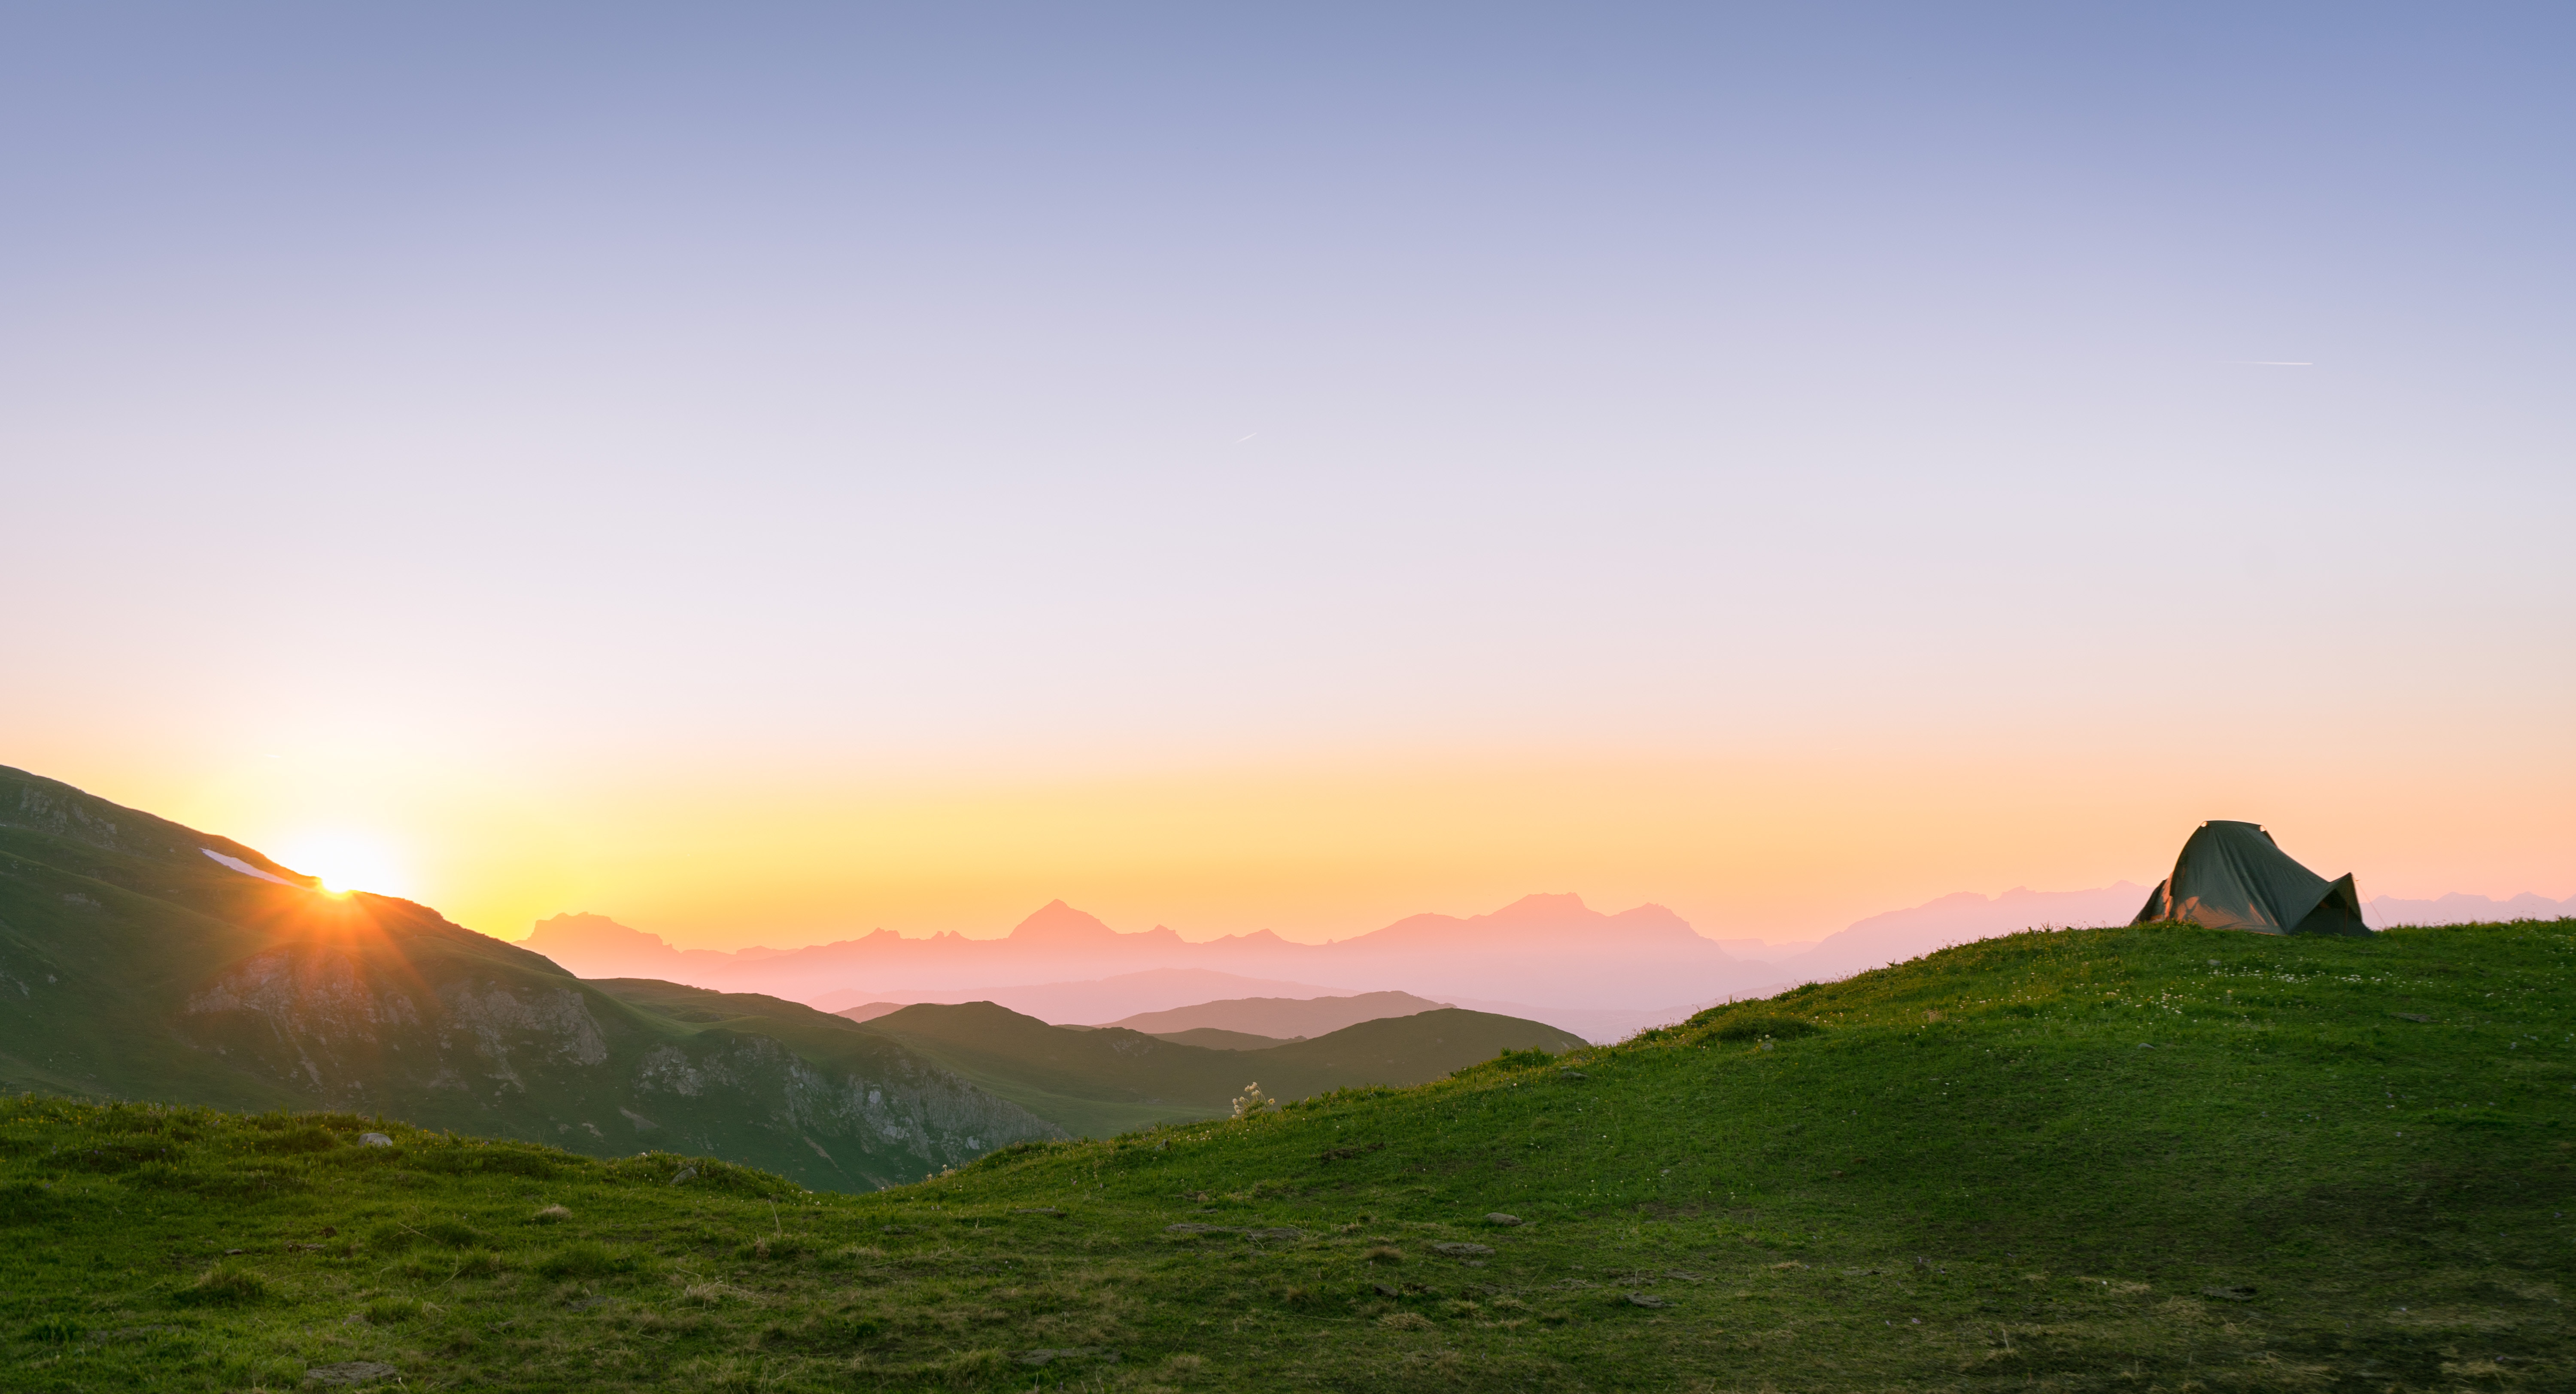
landscape, tree, grass, horizon, mountain, sky, sunrise, field, meadow, sunlight, morning, hill, dawn, atmosphere, mountain range, evening, highland, national park, plain, grassland, fell, rural area, ecoregion, mount scenery